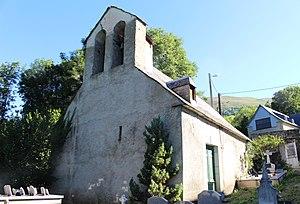
Église Saint-Jacques de Camors (Hautes-Pyrénées)
Ancienne commune des Hautes-Pyrénées, Anéran-Camors a existé de 1806 à 1979.
Cazaux-Fréchet-Anéran-Camors est une commune française située dans le département des Hautes-Pyrénées, en région Occitanie.
L'église Saint-Jacques de Camors est une église catholique située à Cazaux-Fréchet-Anéran-Camors, dans le département français des Hautes-Pyrénées en France.